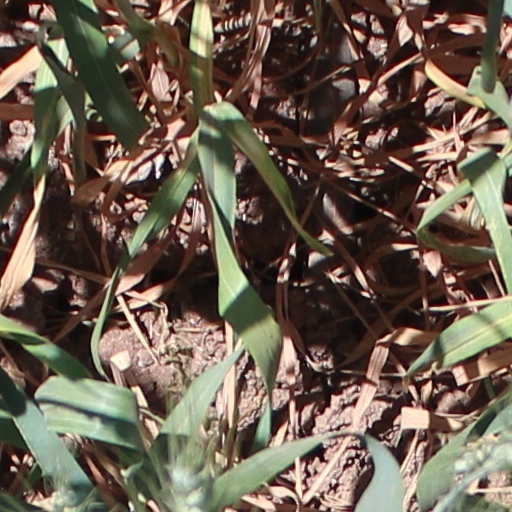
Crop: wheat